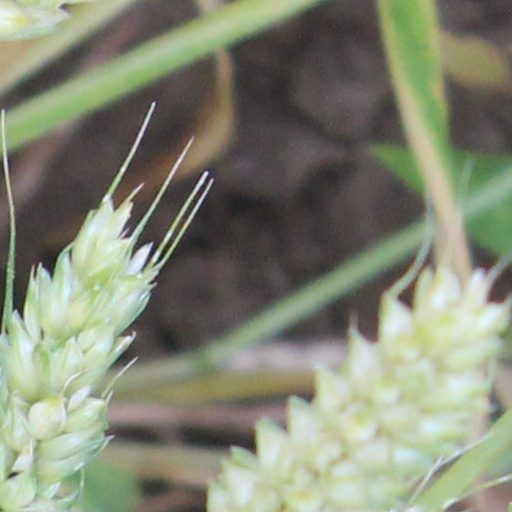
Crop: wheat